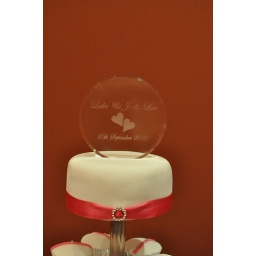
Raspberry white choc topper cake with smooth fondant icing, buckled ribbon and acrylic cake topper (provided by bride and groom)